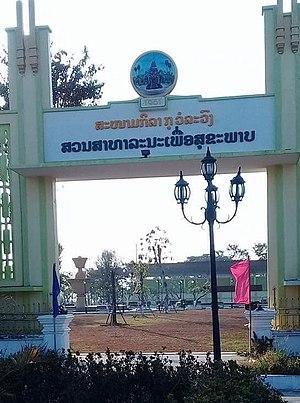
Face intérieure de l'entrée du parc d'activité sportive et ancien stade Kou Voravong
Kou Voravong est un homme politique laotien, né le 6 décembre 1914 à Savannakhet et mort le 18 septembre 1954 à Vientiane, assassiné dans l'exercice de sa fonction de ministre de la Défense. Il fut l'un des chefs de la résistance anti-japonaise pendant la Seconde Guerre mondiale puis anti-Lao Issara de l'après-guerre. À partir de 1941, il fut également chef de district, gouverneur de province, député et ministre dans le Gouvernement royal.